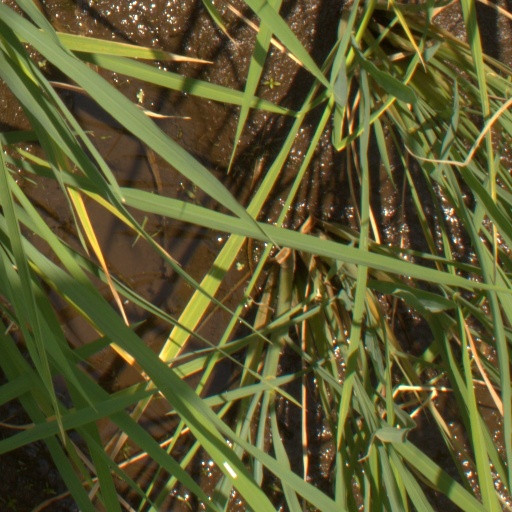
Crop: rice